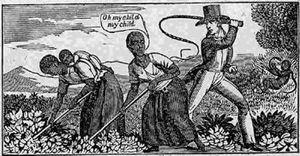
L’antiesclavagisme aux États-Unis est un courant de pensée opposé à l’esclavage sur le territoire américain. Il trouve ses racines à l’époque coloniale dans les protestations des quakers, bientôt suivis par d’autres groupes protestants, méthodistes ou baptistes qui continuent de jouer un rôle décisif dans la poursuite du mouvement après la déclaration d'indépendance.